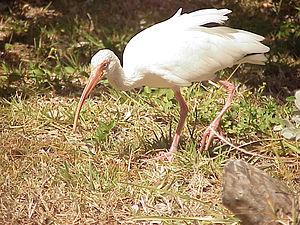
Ibis blanc (Eudocimus albus) en Floride. Photo personnelle.
Eudocimus est un genre d'oiseaux de la famille des Threskiornithidae, comprenant deux espèces d'ibis.
L'Ibis blanc est une espèce d'oiseaux appartenant à la famille des Threskiornithidae. Il est facilement reconnaissable à son plumage entièrement blanc, au repos, et à sa face, son bec et ses pattes roses ou rouges. Il est assez répandu dans les régions tropicales et sub-tropicales d'Amérique.
Le parc national de Big Bend est un parc national situé au Texas, aux États-Unis et créé en 1944. Le nom du parc est dérivé de la grande courbure au cours du Río Grande, qui constitue la frontière internationale entre le Mexique et les États-Unis sur plus de 1 600 km et le parc administre approximativement un quart de cette frontière. La superficie du parc est de 3 242 km², c'est la région protégée la plus grande du désert de Chihuahua, connu pour ses espèces de cactus. On exploita dans la région le sulfure de mercure jusque vers 1939.